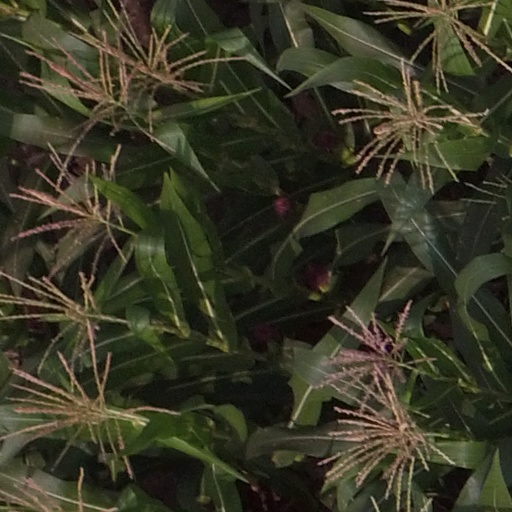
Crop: maize; corn